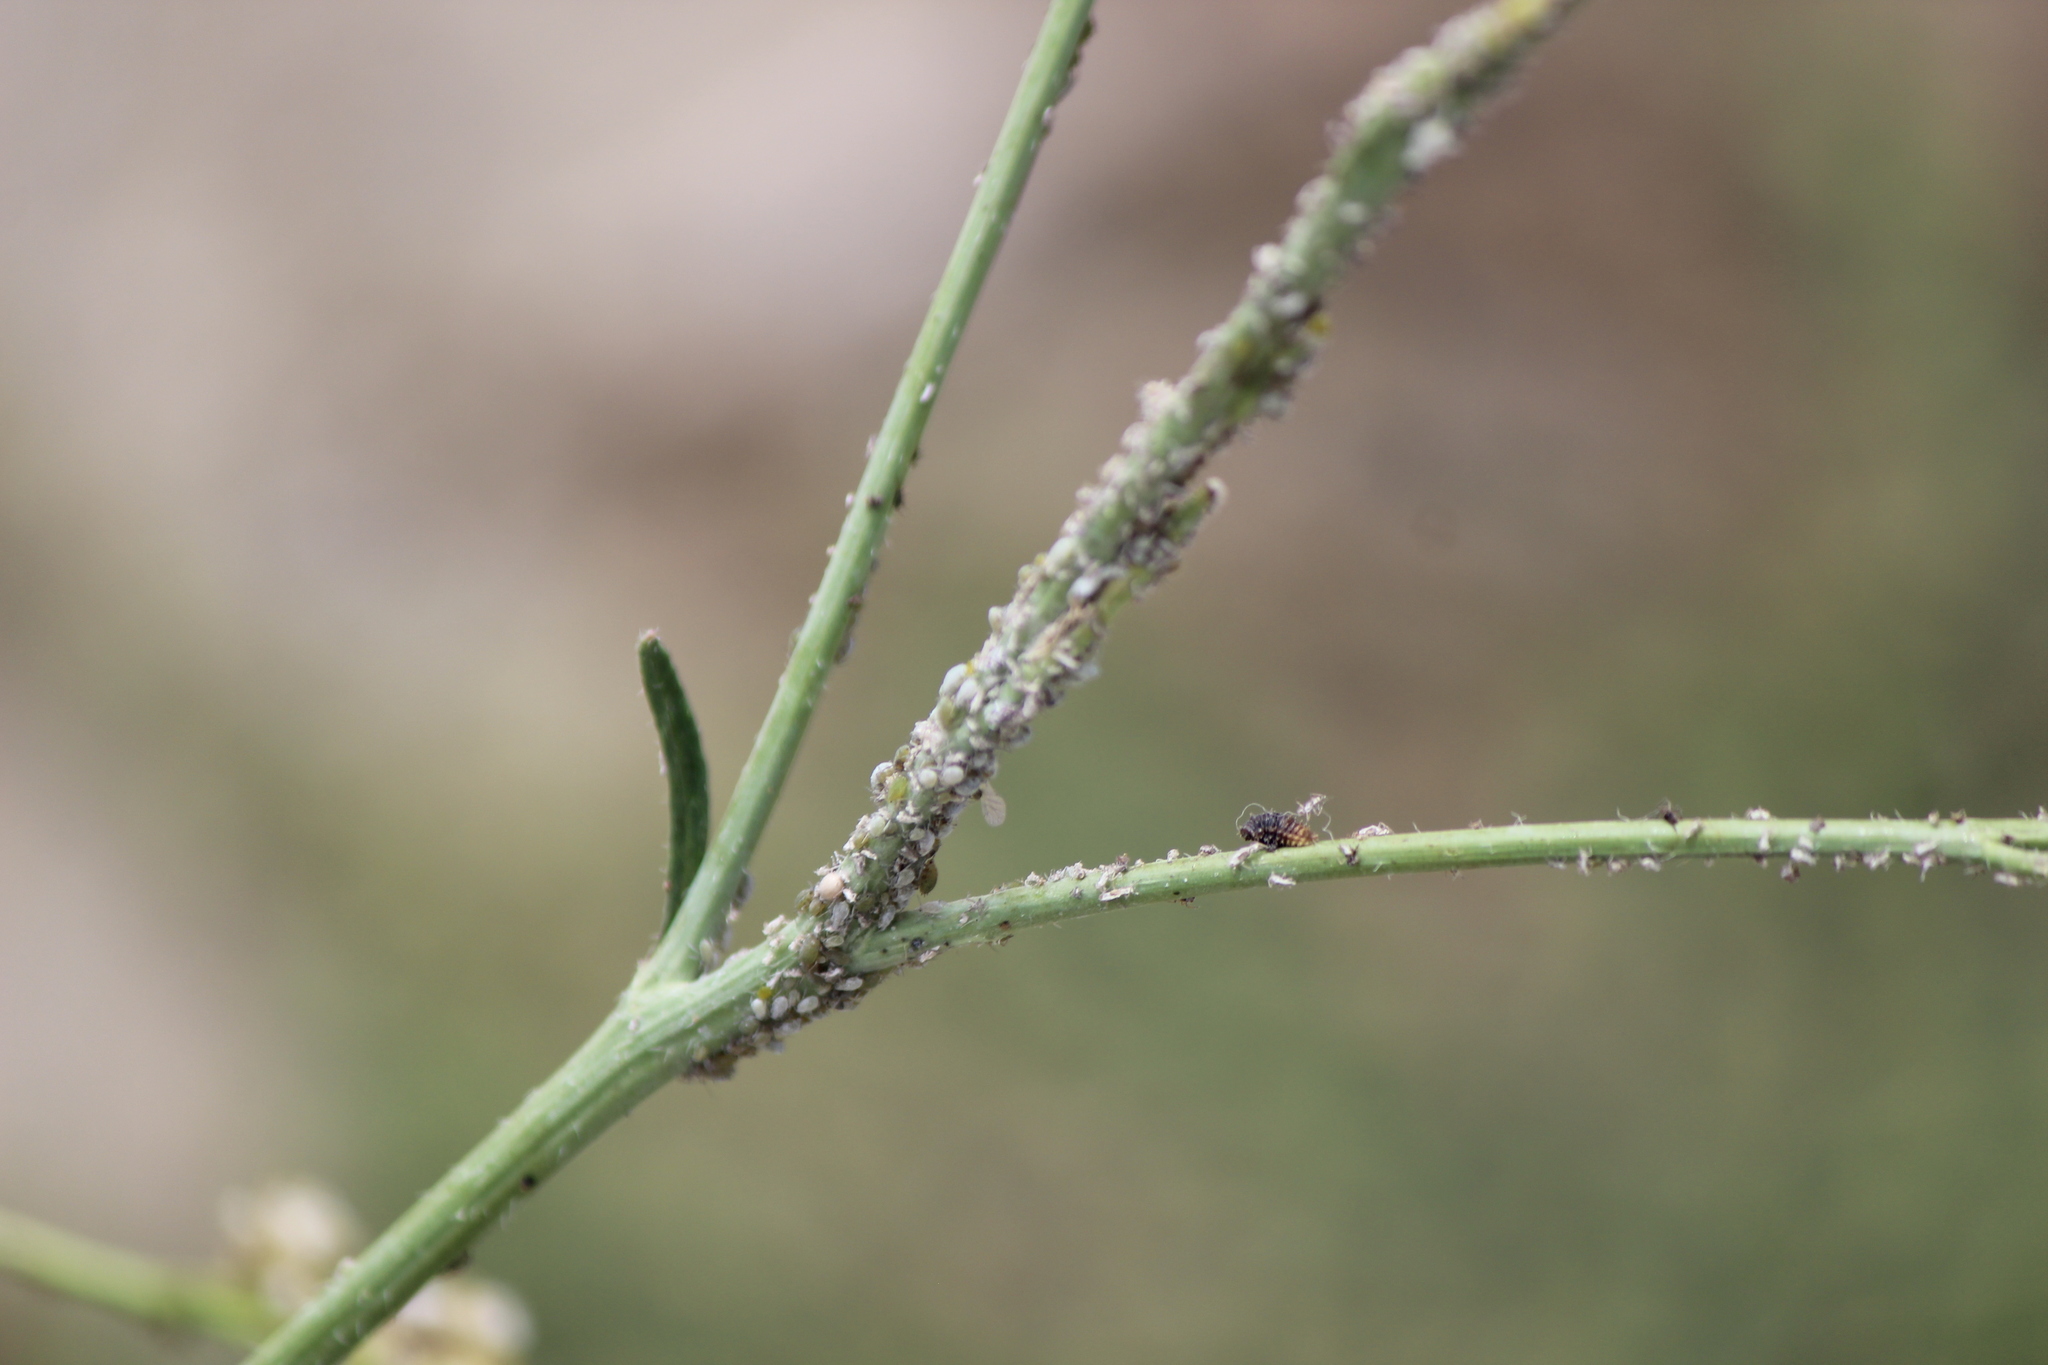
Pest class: cabbage_aphid